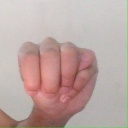
अक्षर: म